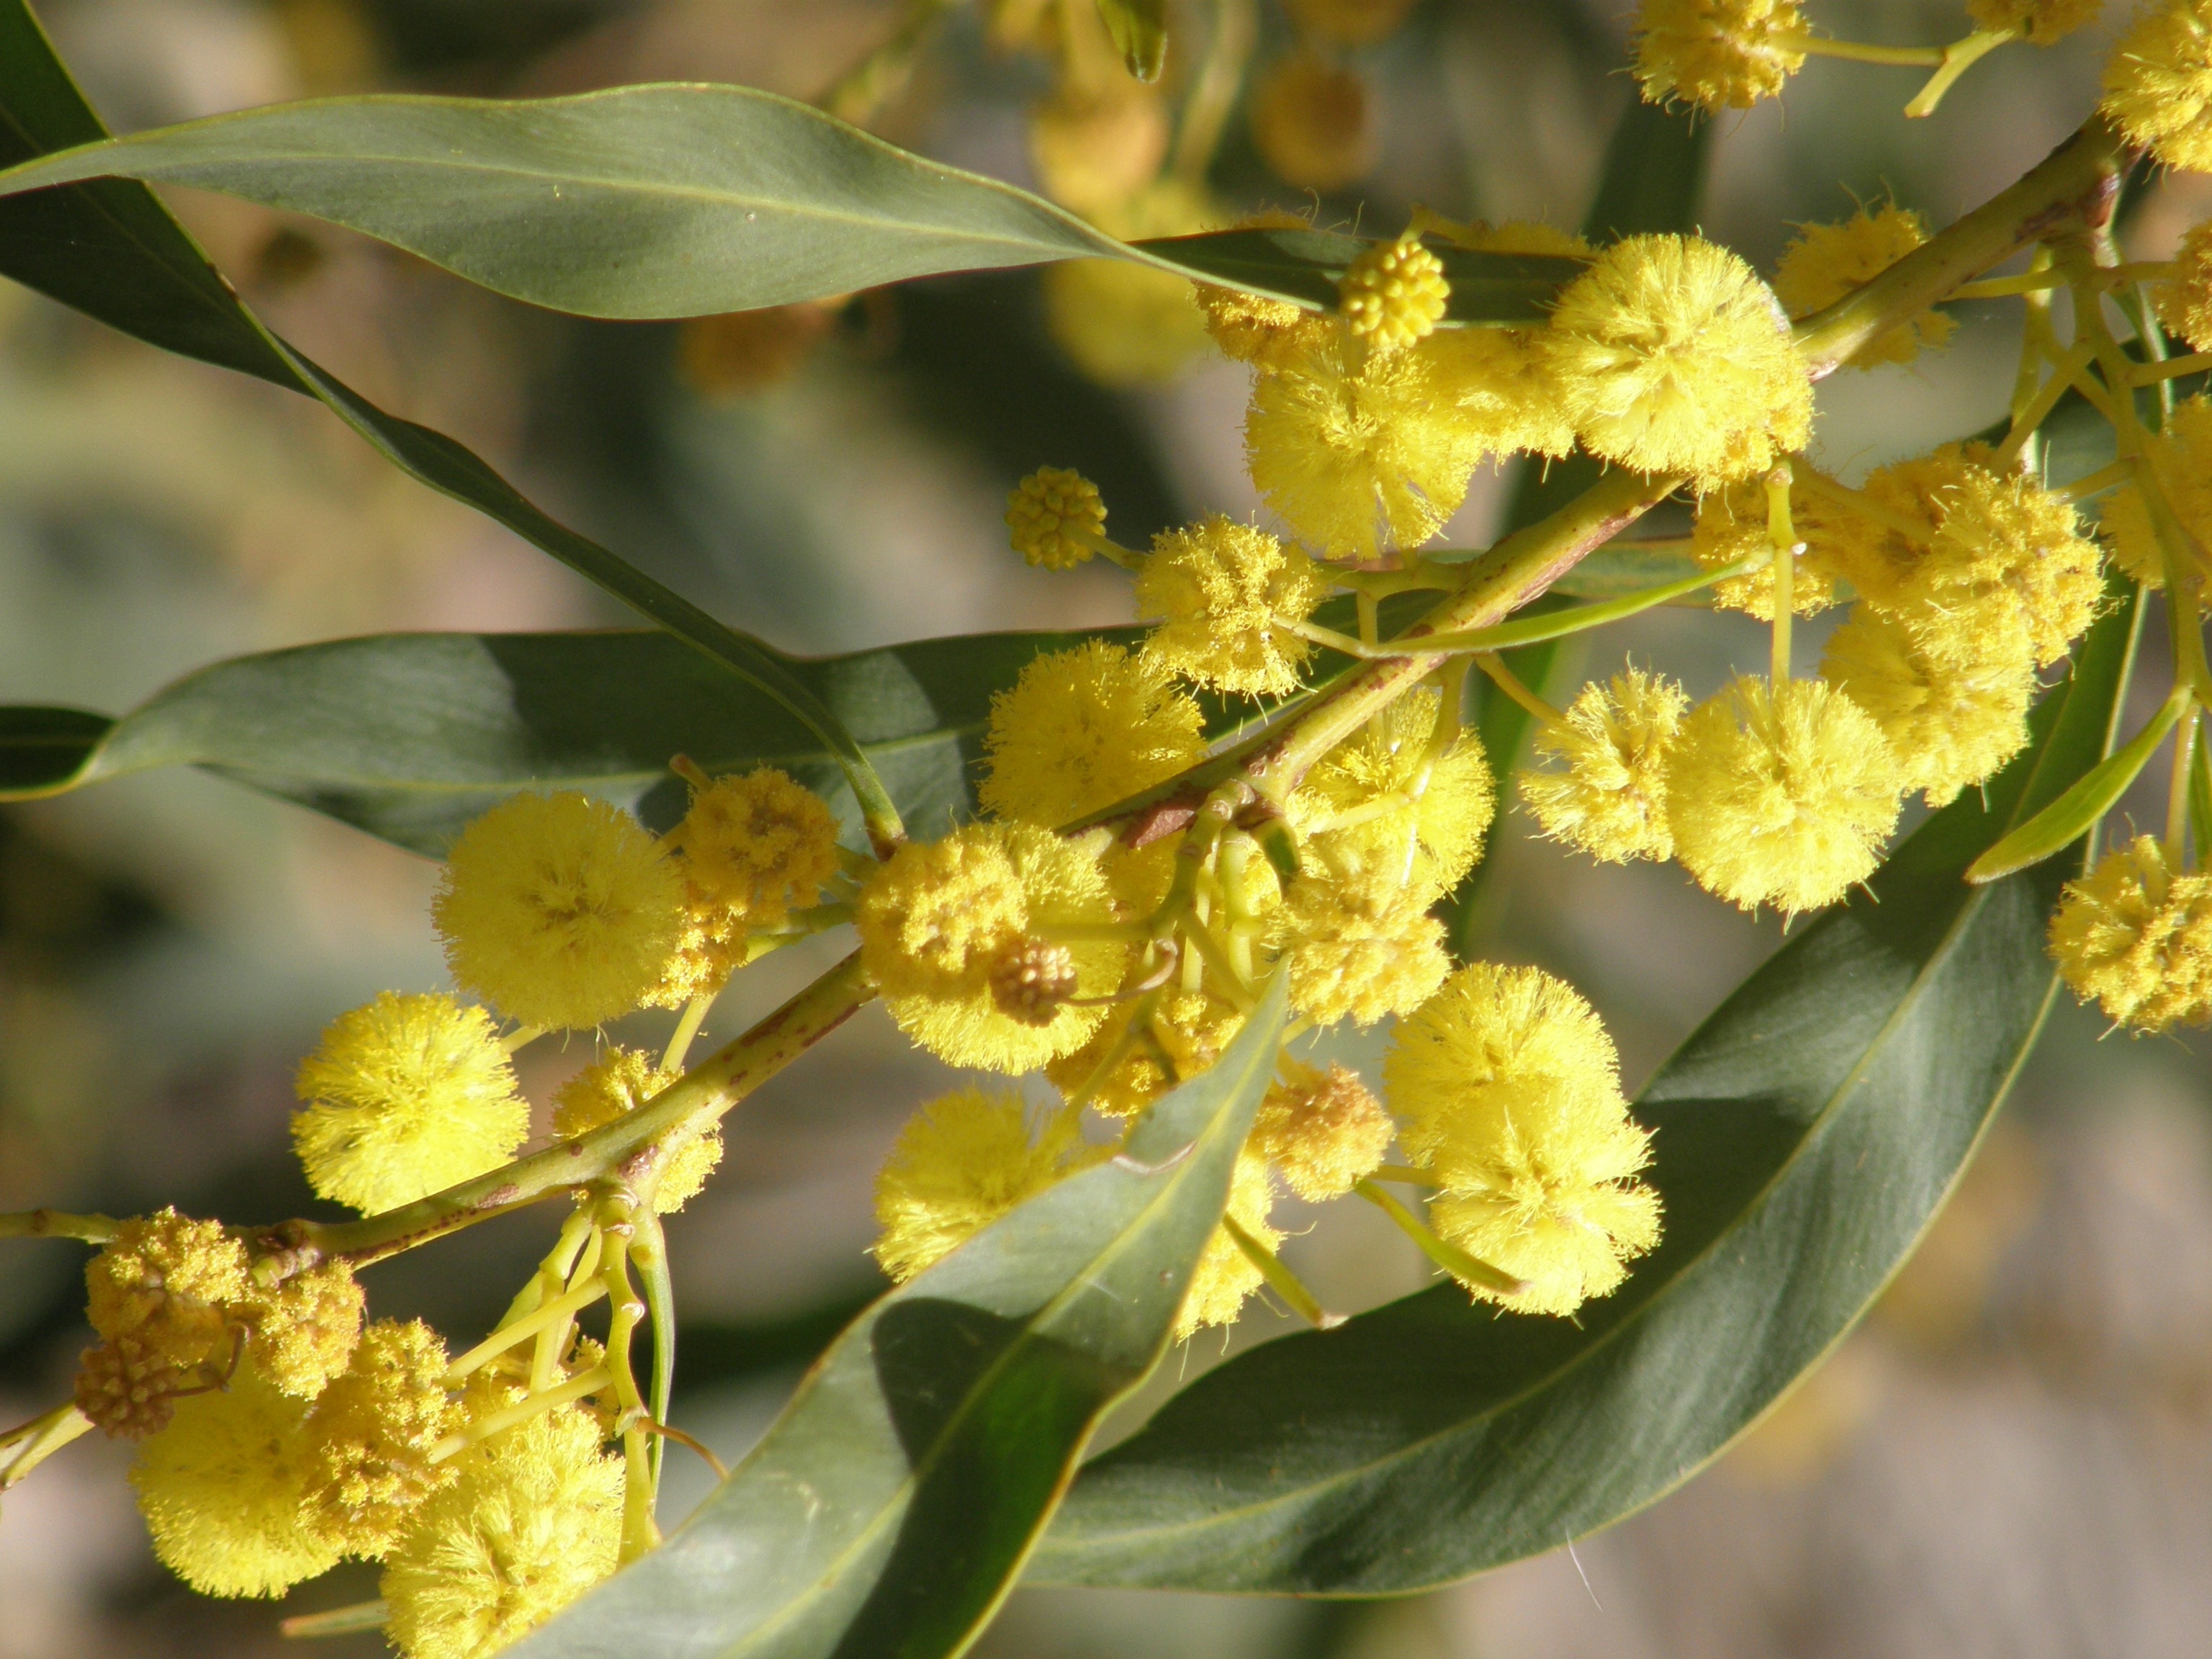
tree, nature, branch, blossom, plant, fruit, leaf, flower, food, produce, evergreen, botany, yellow, flora, flowers, shrub, macro photography, flowering plant, woody plant, land plant